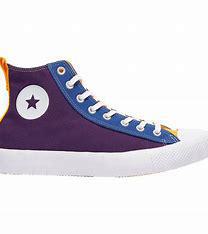
Brand: Converse
Model: UNT1TL3D